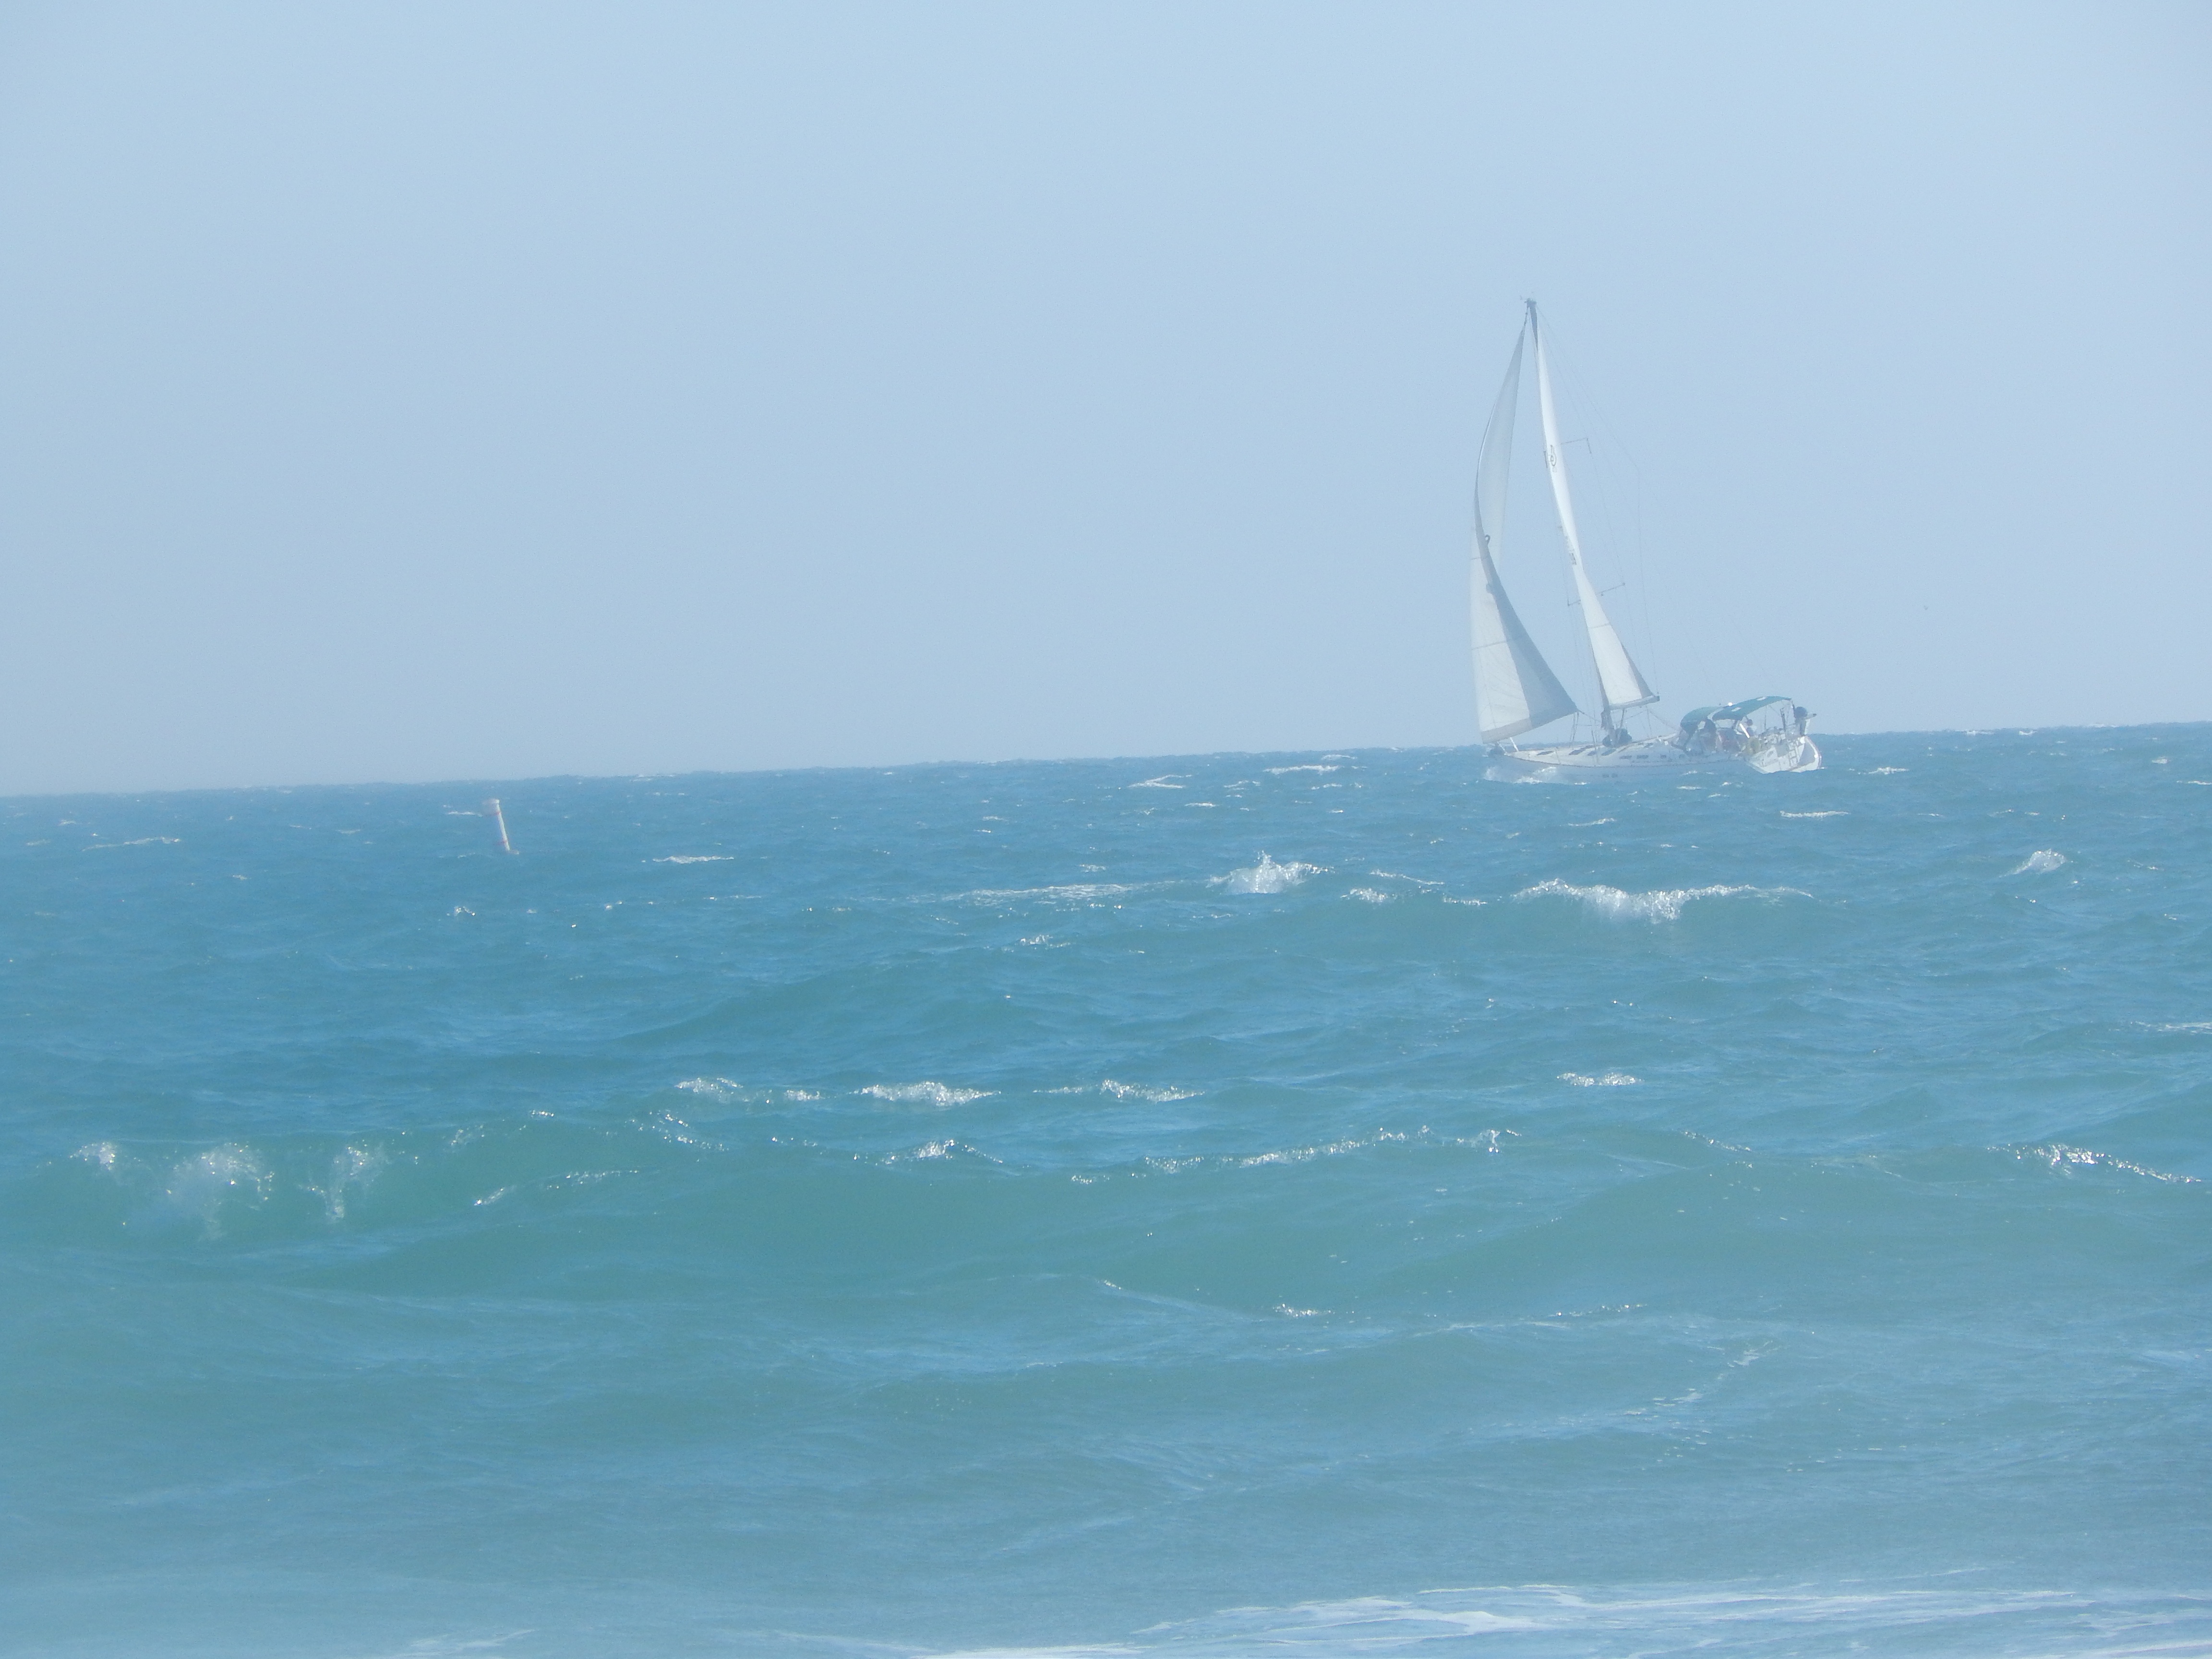
sea, sailing, sail, ocean, wind wave, sports, windsurfing, wave, sailboat, vehicle, wind, boat, coast, sailing ship, beach